Under the Hawthorn Tree (film)

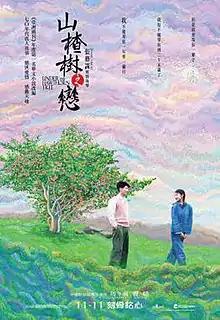
Film poster

Under the Hawthorn Tree is 2010 Chinese film directed by Zhang Yimou. It was adapted from the popular 2007 novel "Hawthorn Tree Forever" by Ai Mi, which was based on a true story set during the Cultural Revolution. The film was released in Mainland China (September 2010), Hong Kong (November 2010) and Singapore (February 2011).